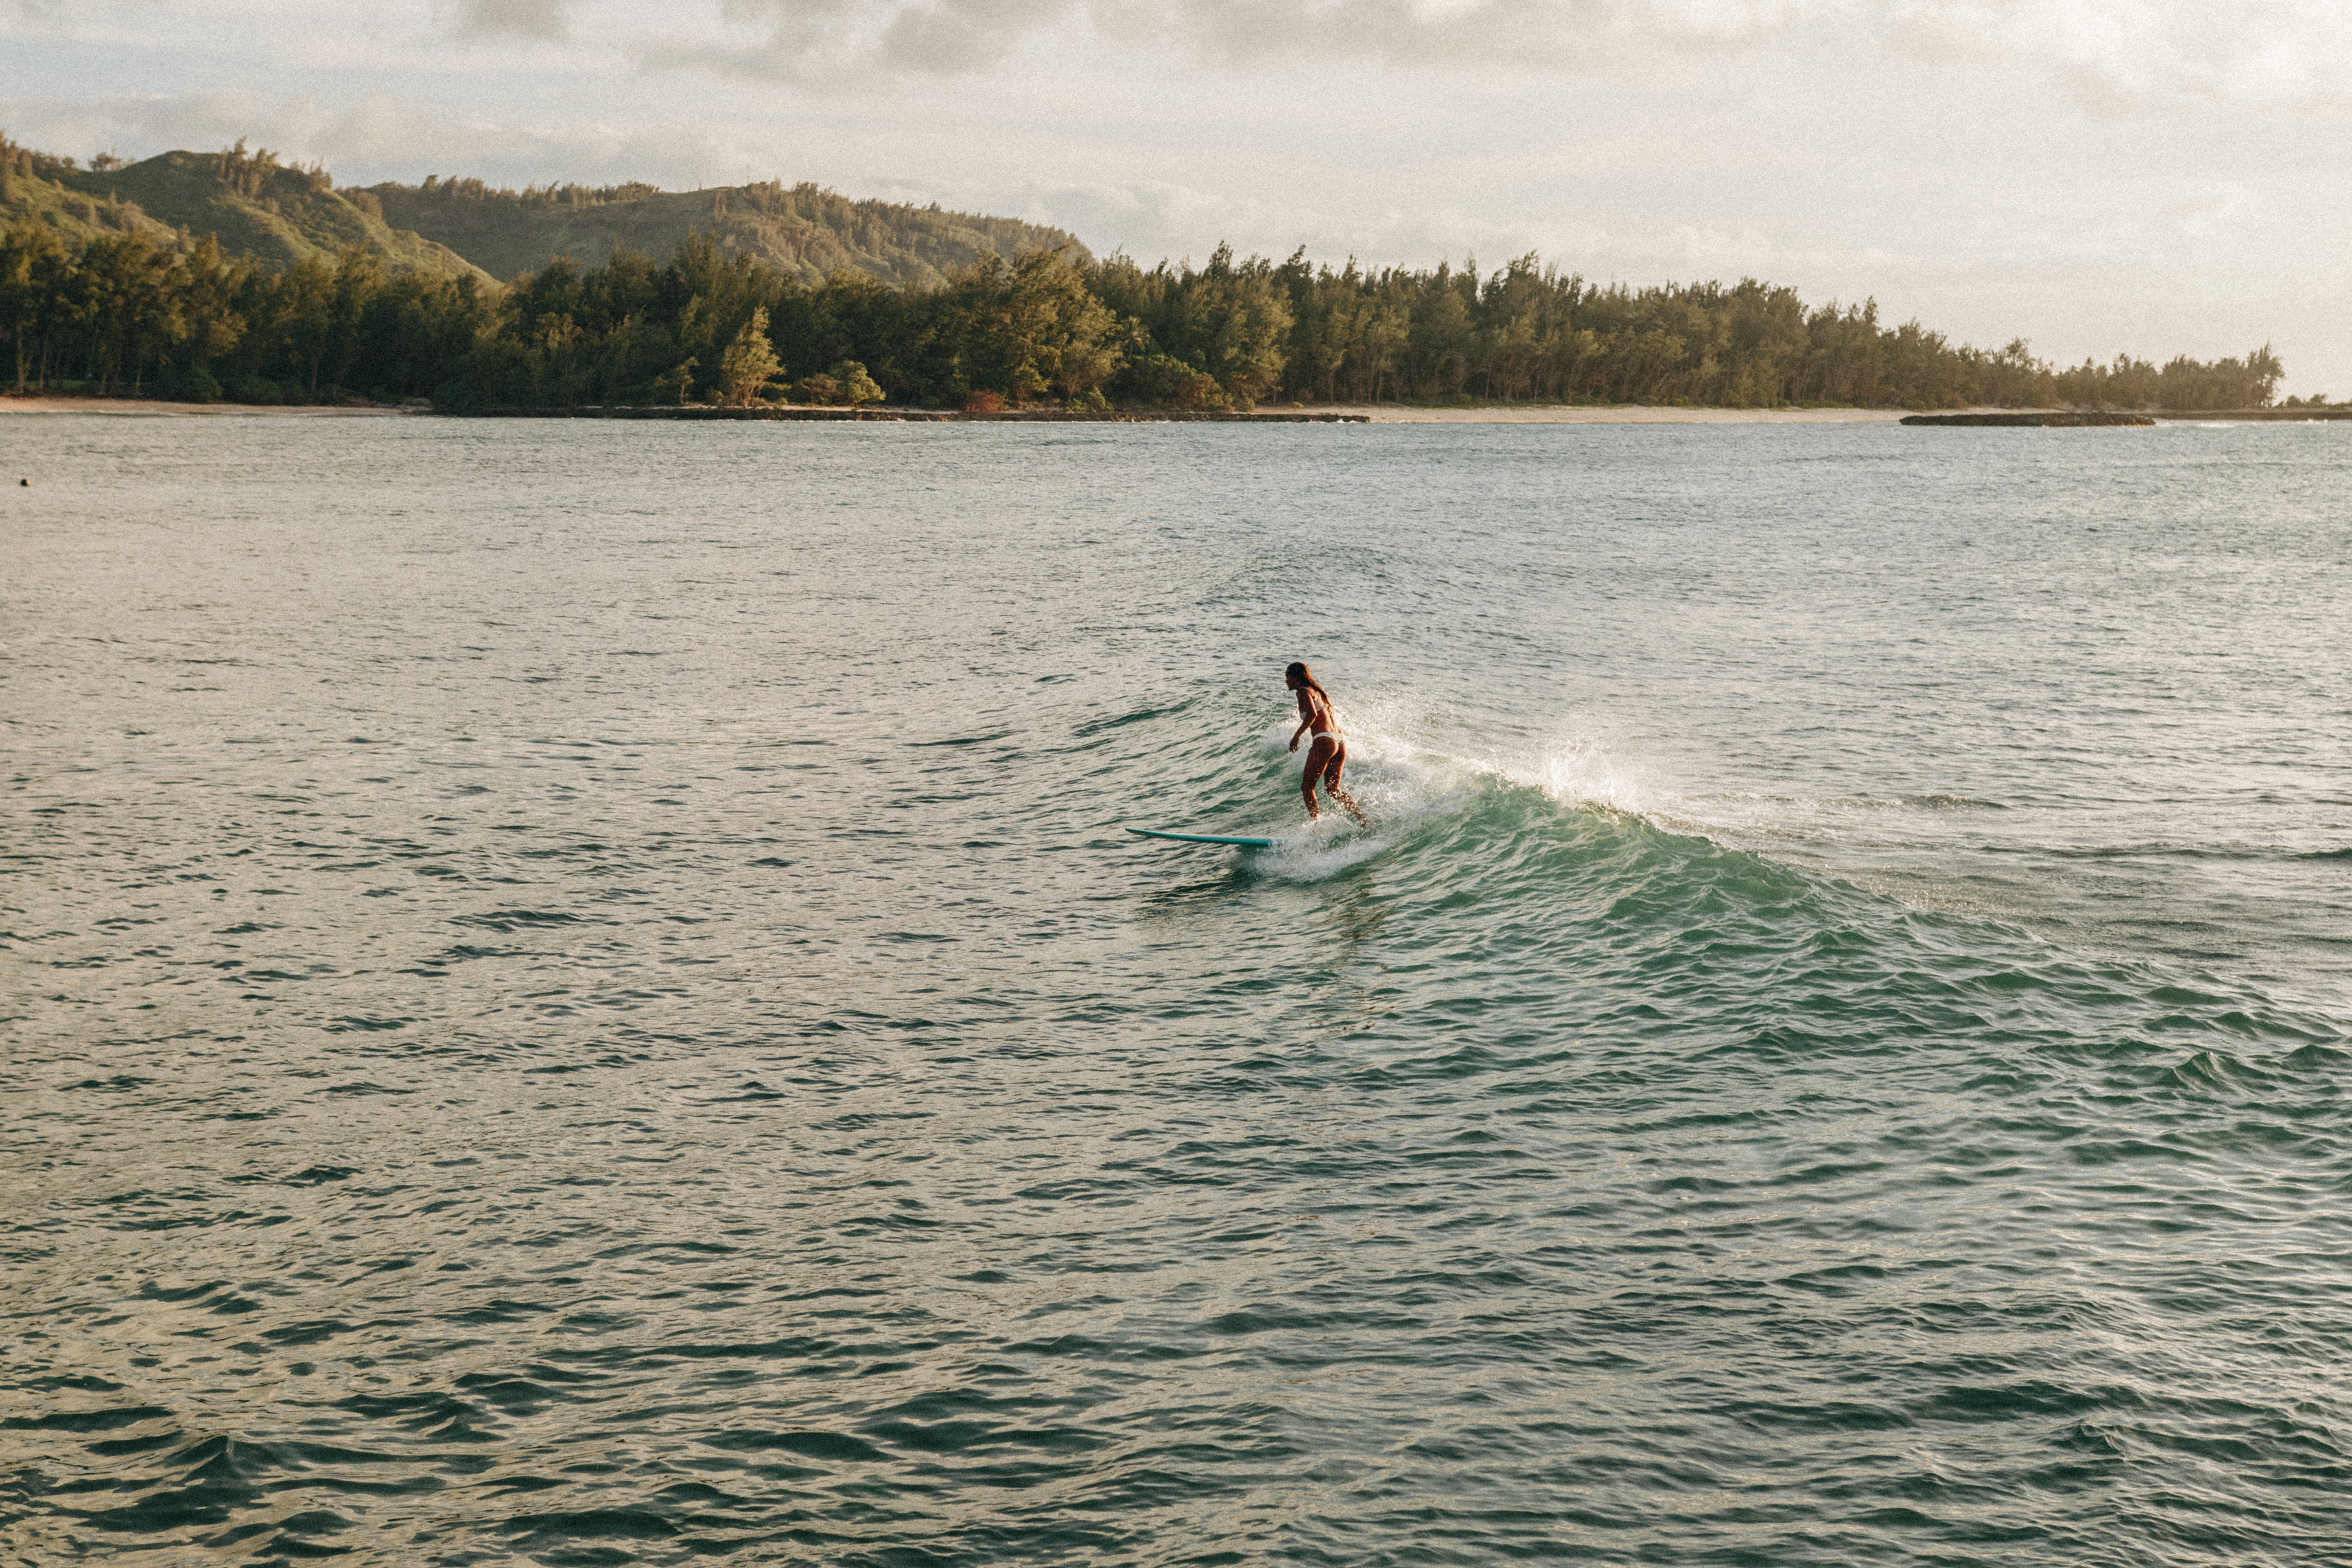
sea, ocean, wave, lake, surfer, surfing, paddle, wakeboarding, sports, boating, water sport, waterskiing, surfing equipment and supplies, surface water sports, towed water sport